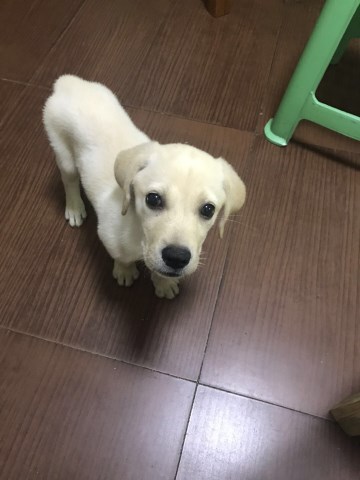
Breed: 3580-n000122-Labrador_retriever